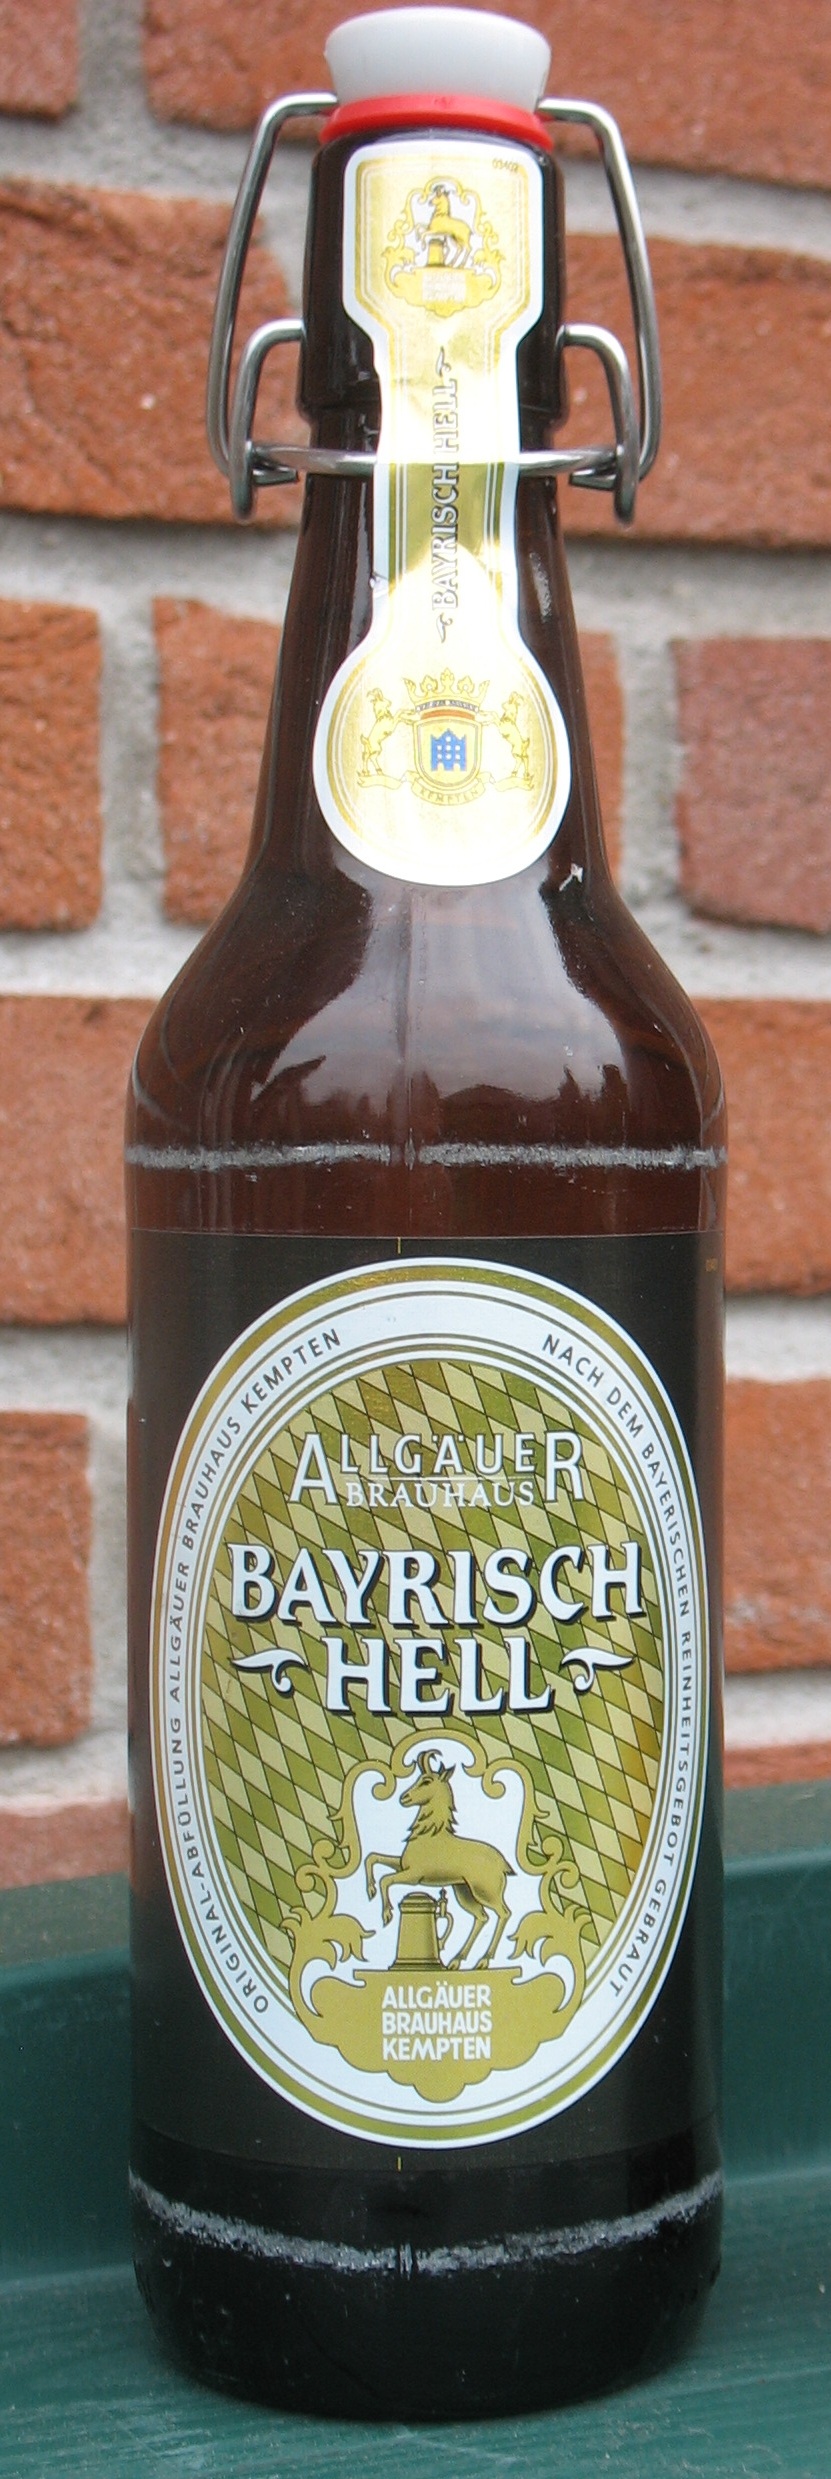
beverage, drink, bottle, beer, refreshment, whisky, bavaria, liqueur, traditional, alcoholic beverage, distilled beverage, bayrisch hell, allgaeuer